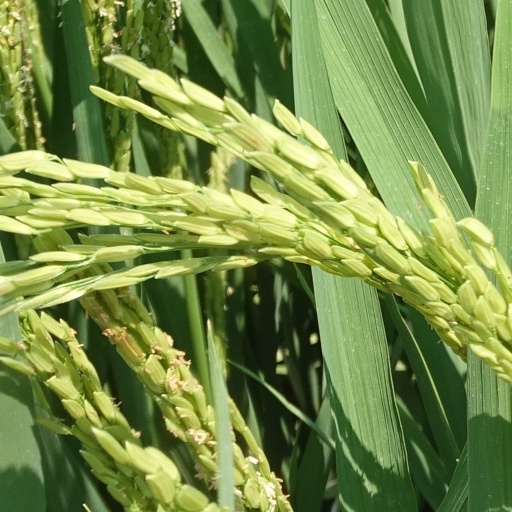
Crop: rice